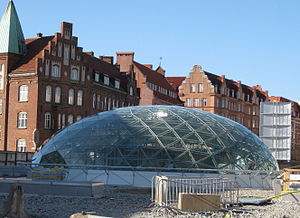
Citytunneln
Station Triangelns endnu ufærdige nordlige indgangsparti, tegnet af FFNS/KHRAS arkitekter.
Citytunneln er en tunnel til jernbanetrafik i Malmø i Skåne, Sverige. Hele forbindelsen er 17 kilometer lang, heraf 6 kilometer tunnel under det centrale Malmø. Projekteringen af den såkaldte tunnelløsning begyndte i 1991. Selve byggeriet blev påbegyndt i 2005. Indvielsen fandt sted den 4. december 2010, mens de første ordinære tog kørte gennem tunnelen den 12. december 2010, et halvt år før oprindelig planlagt.